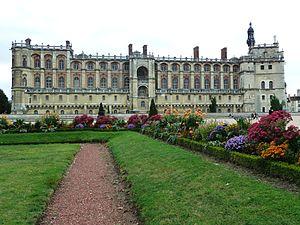
Jacques Stuart, né à Londres le 14 octobre 1633 et mort le 16 septembre 1701 à Saint-Germain-en-Laye, fut roi d'Angleterre et d'Irlande sous le nom de Jacques II et roi d'Écosse sous le nom de Jacques VII du 6 février 1685 jusqu'à son renversement lors de la Glorieuse Révolution trois ans plus tard.